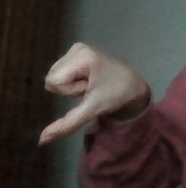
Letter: waw